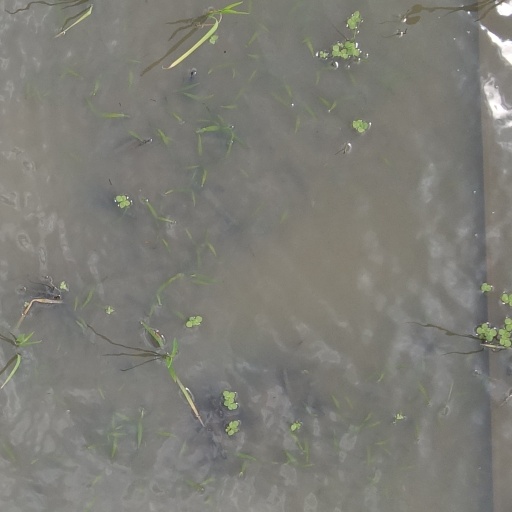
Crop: rice